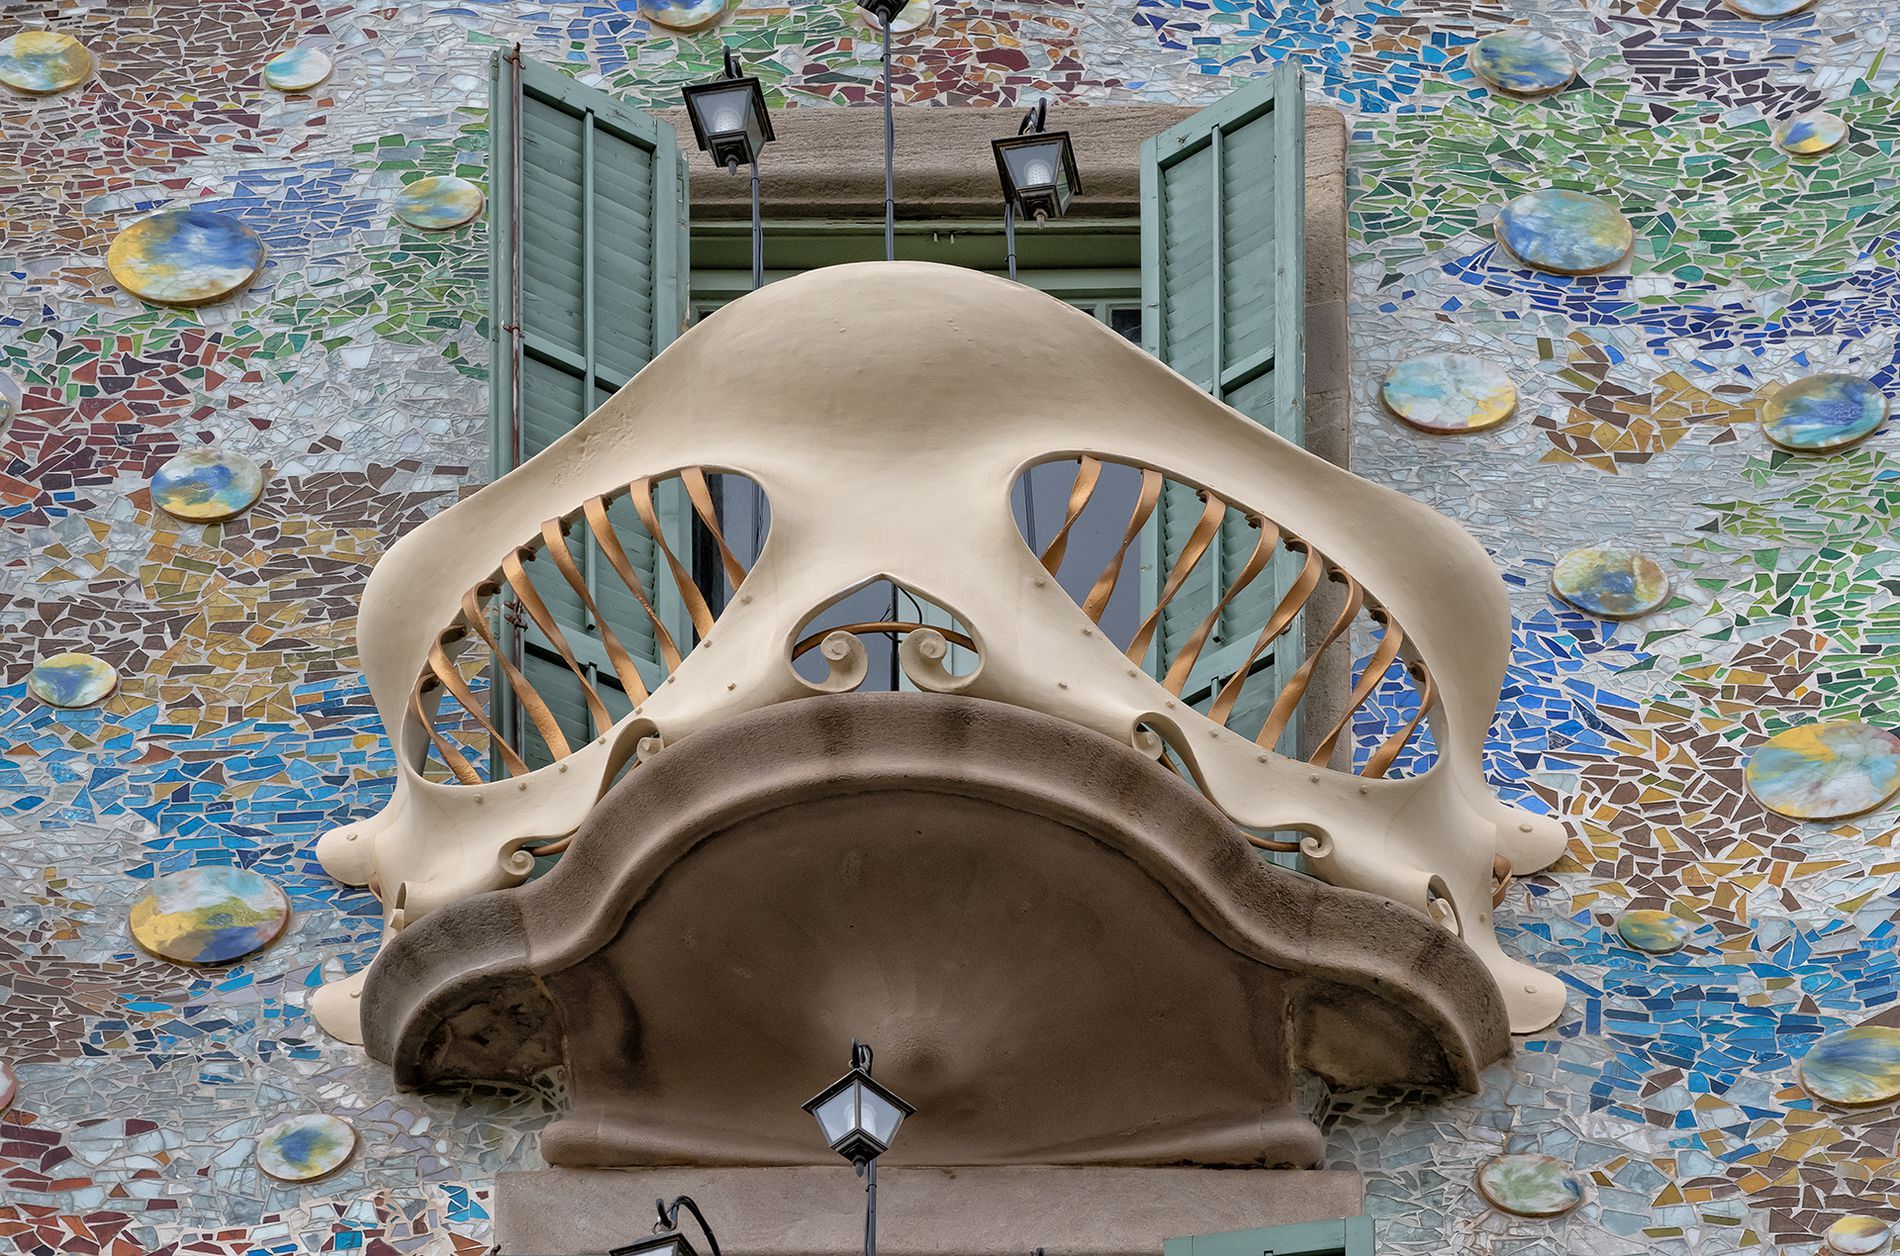
Balcony with mosaic wall
A distinctive bone-shaped balcony protrudes from a building covered in colorful mosaic tiles, with circular elements.
A window, and two spotlights are mounted above it.
This image is taken at a low angle, this architectural photograph style balcony against an ornate mosaic facade
The color palette combines beige with the multicolored mosaic background.
Labels: Architecture, Balcony, Building, Window, Home Decor, Handrail, Curtain, Shutter, Wall, City, Arch, Fence, Lighting, Mosaic Wall, spotlights
Camera: NIKON CORPORATION NIKON Z 7
Lens: 70.0-300.0 mm f/4.5-5.6
Aperture: F8
Exposure: 1/500 sec
ISO: 800
Focal length: 145.0 mm